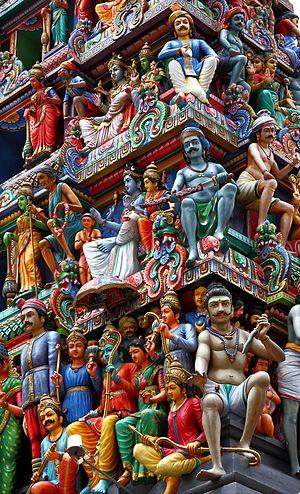
Détail de la gopura du temple Sri Mariamman à Singapour. Magyar: A szingapúri Sri Mariamman buddhista templom gopuramjának (torony) részlete. Italiano: Dettaglio del gopuram (torre) all'ingresso del tempio di Sri Mariamman (Singapore) 日本語: スリ・マリアマン寺院（シンガポール）のゴプラム（塔門）の一部 한국어: 싱가포르의 스리마리아만 사원 입구에 있는 고푸람(탑)의 자세한 모습